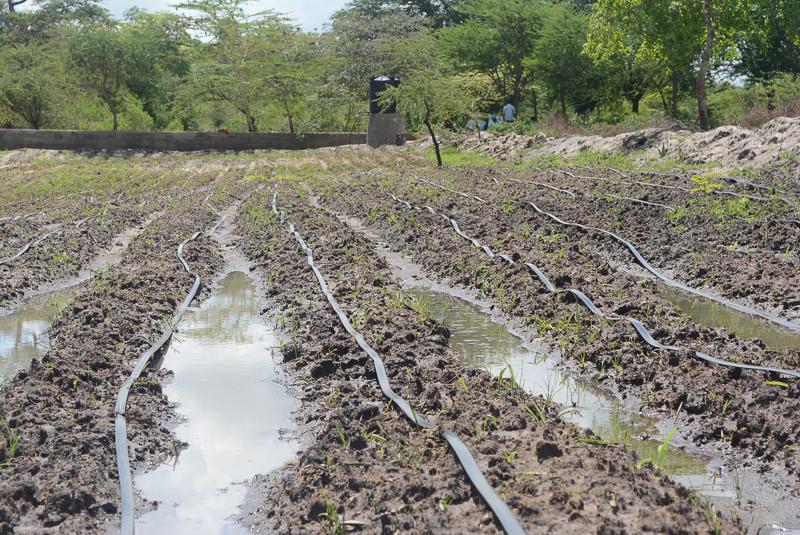
Wakulima wa mazao katika shamba kubwa lenye mazao ya kisasa, huku wakiwa wametandaza mabomba maalumu yaliyotobolewa matundu madogo madogo kwa ajili ya kumwagilia mazao ndani ya shamba hilo ili kuhakikisha usahihi na ukuaji bora wa mazao ndani ya shamba.